Rachid Mekhloufi

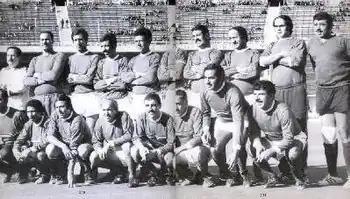
Mekhloufi (bottom row, second from right) with FLN football team.

In the middle of the Algerian War, on 13 April 1958, ten of the most well-known France-based Algerian professional footballers fled from France to go and play for the new FLN football team. This team was created from the National Liberation Front (Algeria). One of these 10 players was Rachid Mekhloufi. Rachid, "abandoned the French team preparing for the World Cup Finals in Sweden and instantly became an Algerian national symbol." By the summer, more and more France-based Algerians came to join the original ten who fled. Rachid and his teammates wanted to show the French people the serious war that was going on in Algeria. Many in France did not realize the extent of the war raging in Algeria, but when ten high-profile players left, the French citizens had to wonder and figure out the exact reason, especially when a few of the 10 footballers were preparing for the World Cup Finals. At the same time, both Rachid and his teammates gave a sense of nationalism to the citizens of Algeria during their efforts in the war. Mekhloufi (and many others) sacrificed their careers by playing in less competitive environments with less demanding training regimes. Mekhloufi is quoted saying "I had lost the taste for effort, the necessary fight" when asked about playing political football. Even though France attempted to hinder the FLN team's success by requesting to FIFA that the team not be recognized, FIFA was only able to enforce these restrictions in some countries.